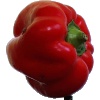
Label: Pepper Red 1